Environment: real
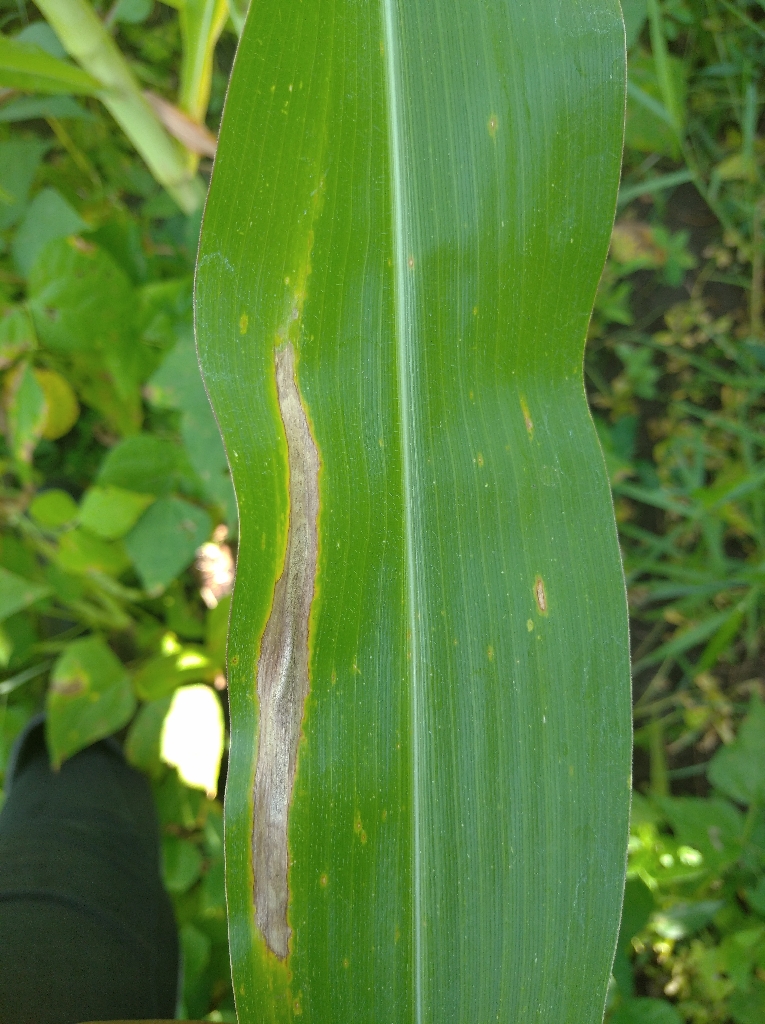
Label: northern_corn_leaf_blight